Bret Hart

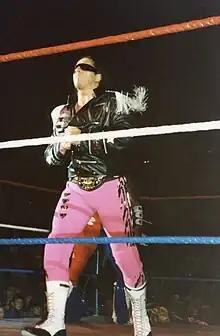
Hart with his WWF Championship belt underneath his jacket

Hart won the WWF Championship from Ric Flair at a "Superstars" taping at Saskatchewan Place in Saskatoon, Saskatchewan on October 12 of that year, in a match not originally broadcast on WWF television – the match was instead made available on a series of Coliseum/WWE Home Video releases. Hart dislocated one of the fingers on his left hand during the match and popped it back in himself so it would not affect the rest of the match. He made successful title defenses against Kamala, The Berzerker and Papa Shango. He would headline his first pay-per-view as champion with a successful title defense against Shawn Michaels at the 1992 Survivor Series, and defeated Razor Ramon at the 1993 Royal Rumble. He would also defend the title against contenders such as Papa Shango and former champion Ric Flair before losing the title to Yokozuna in his first WrestleMania main event at WrestleMania IX, after interference from Mr. Fuji. Fuji then challenged Hulk Hogan, who had come out to help Hart, to compete for the title; Hogan then won his fifth WWF Championship from Yokozuna. In June, Hart won the first pay-per-view King of the Ring tournament, defeating Razor Ramon, Mr. Perfect, and Bam Bam Bigelow, thus becoming the only two-time King of the Ring. According to Hart, he was scheduled to regain the WWF Championship from Hulk Hogan at SummerSlam, but Hogan chose to drop the title to Yokozuna instead at King of the Ring. Hart instead entered a feud with Jerry "The King" Lawler, who interrupted Hart's coronation, claimed he was the only king, attacked Hart and began a barrage against Hart and his family. The two met at SummerSlam in 1993, to determine the "Undisputed King of the World Wrestling Federation". Hart originally won the match by submission, via the Sharpshooter, but as he would not let go of the hold, the decision was reversed to a Lawler victory by disqualification. Hart and his younger brother, Owen Hart, would also feud with Lawler during 1993 in the United States Wrestling Association (USWA), with Lawler notably defeating Owen for Owen's USWA Unified World Heavyweight Championship. Hart's feud with Lawler was named "Feud of the Year" by "Wrestling Observer Newsletter", and voted "Feud of the Year" by readers of "Pro Wrestling Illustrated".